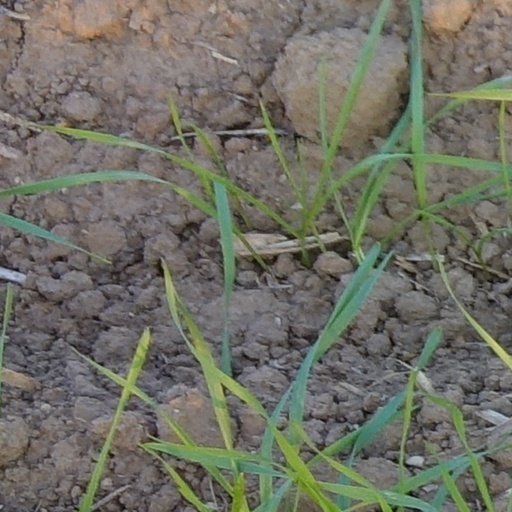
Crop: wheat